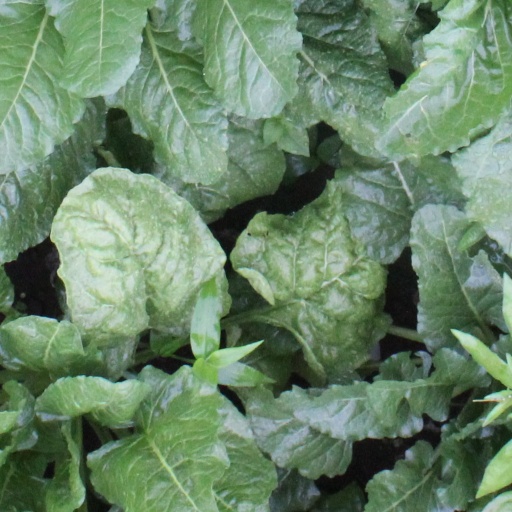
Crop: sugar beet